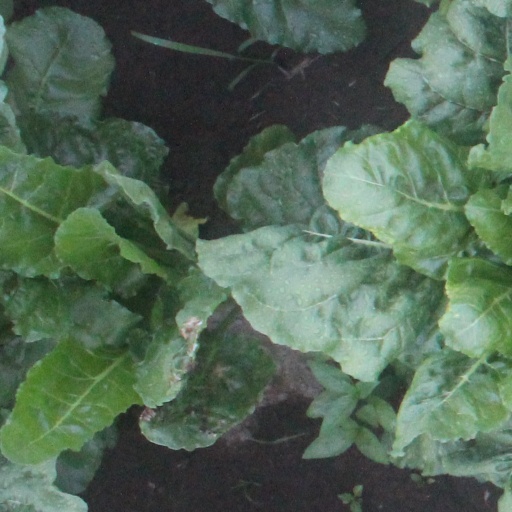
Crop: sugar beet